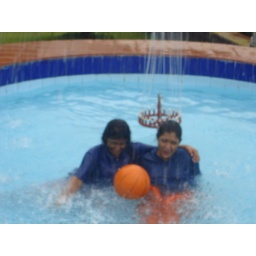
Playing basket ball in the pool